Co-Freemasonry

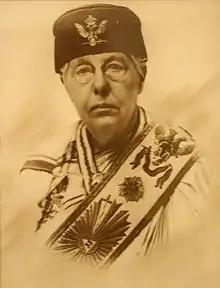
Annie Besant wearing 33° Masonic regalia

Several prominent members of the Theosophical Society joined Co-Freemasonry, including Annie Besant, George Arundale, Charles W. Leadbeater and C. Jinarajadasa. Henceforth, wherever they took Theosophy, they also introduced Co-Freemasonry.